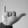
ASL letter: Y